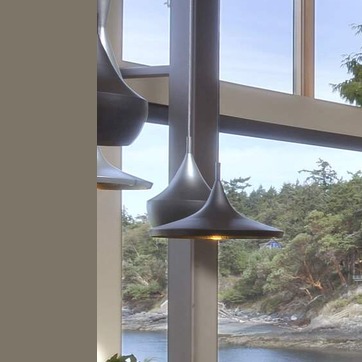
Material: metal